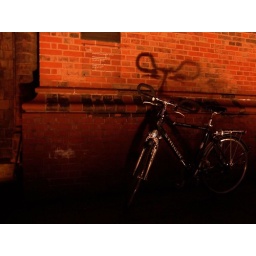
Leaned against the wall of a church near Alexanderplatz